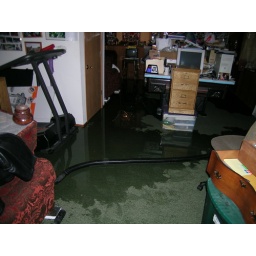
Parents/grandpa's house - water comes in one end and out the other